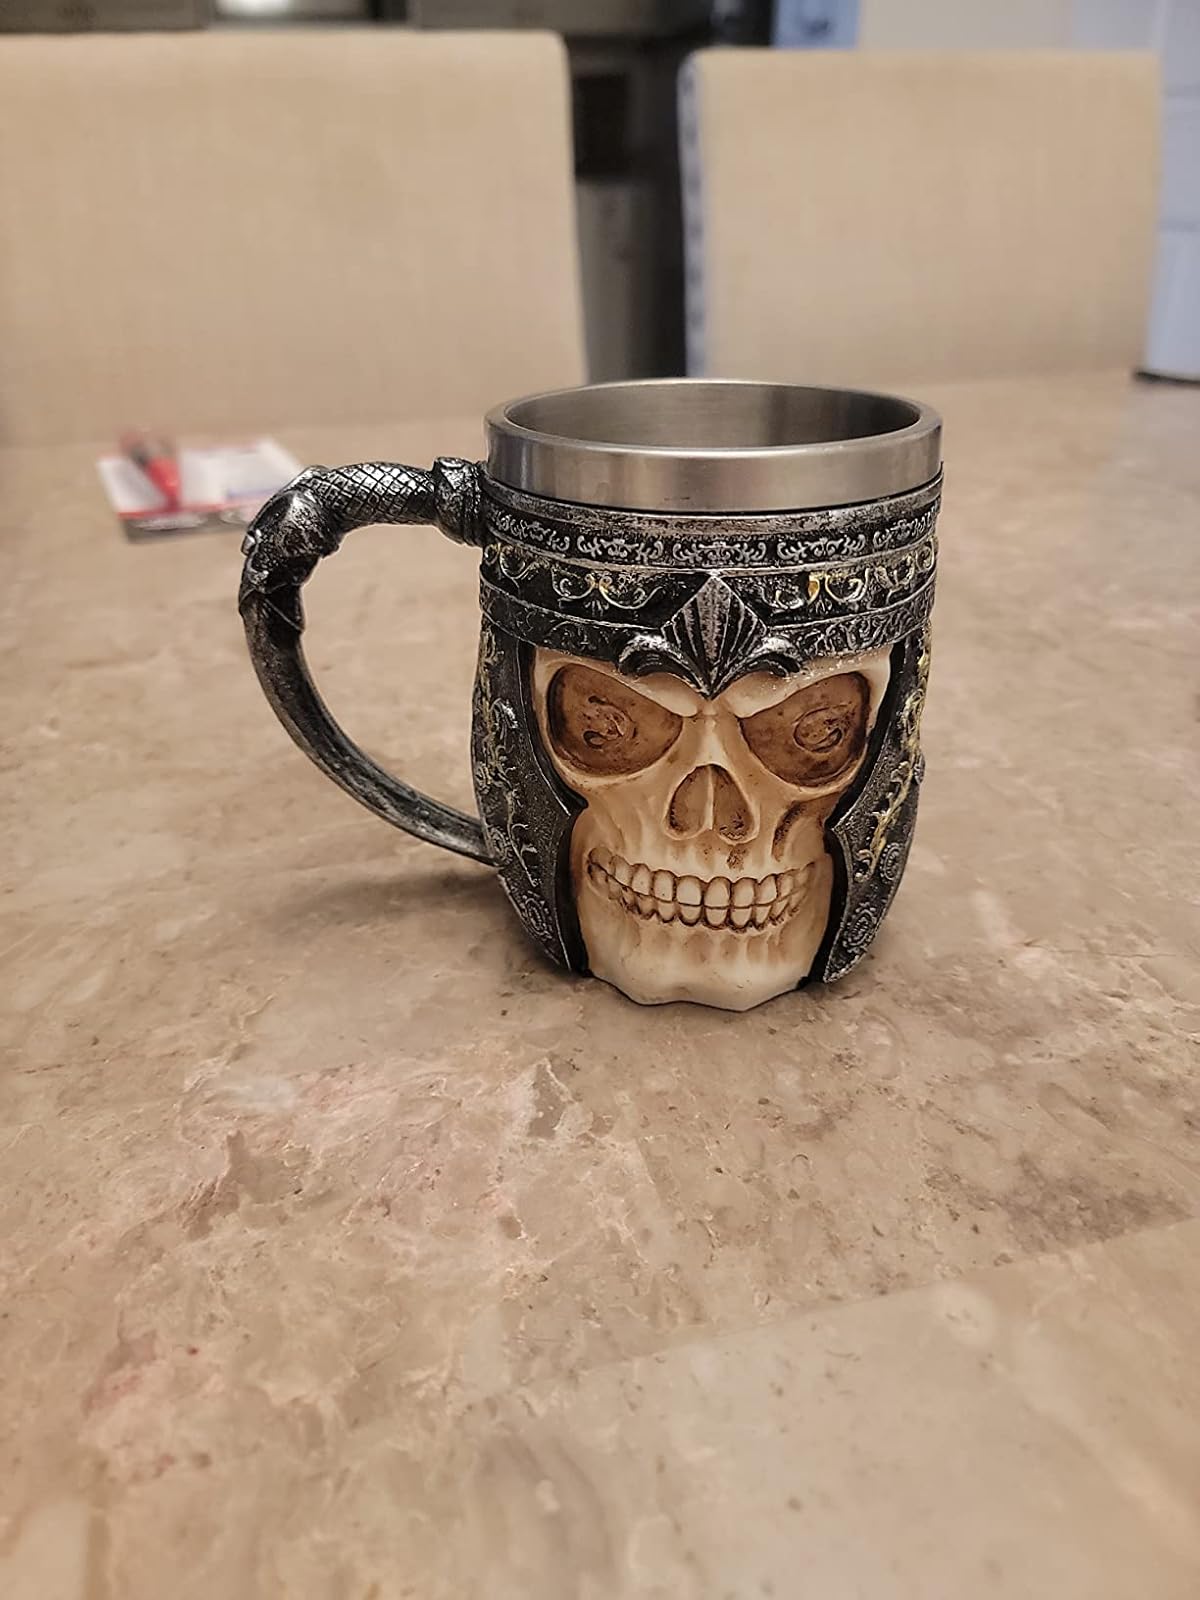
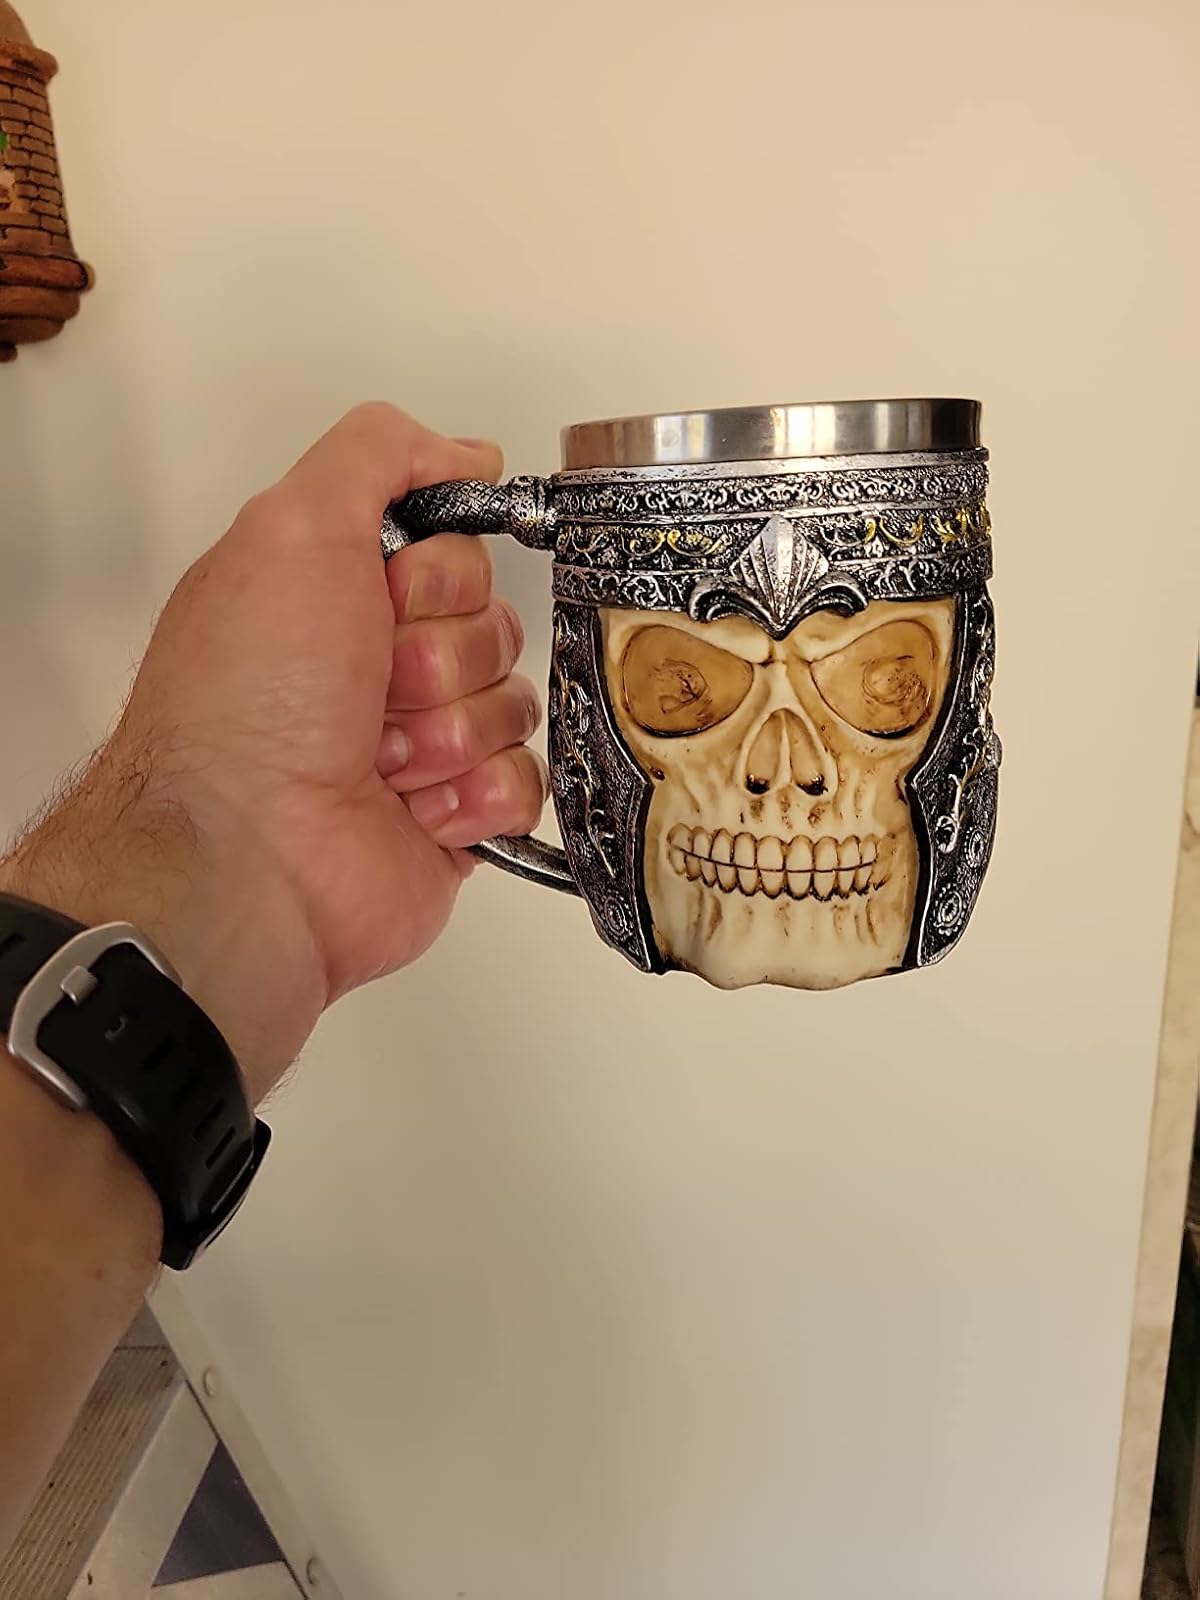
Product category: items_mug
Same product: yes